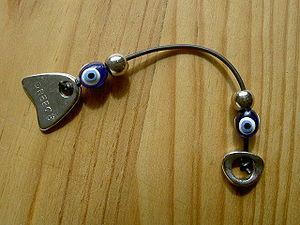
Le begléri est une variante du komboloï inventé dans les années 1930. À la différence du komboloï, la longueur de la corde est bien plus grande que la largeur des perles attachées. Le begléri était composé à l'origine de 16 perles et ne comportait pas non plus de « pompon ». Le terme de begléri viendrait du verbe beglerízo qui signifie « jeter les dés ».